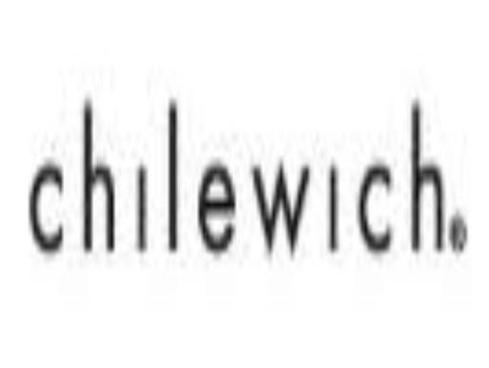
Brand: chilewich
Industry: Clothes